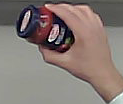
Product: barilla_pomodoro